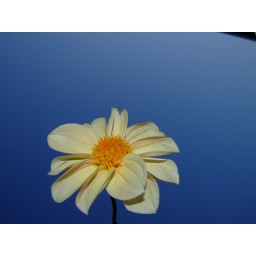
yellow flower against blue sky background